St Nicholas' Church, North Grimston

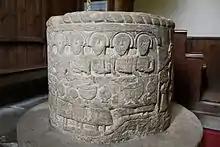
The font

St Nicholas' Church is the parish church of North Grimston, a village in North Yorkshire, in England.